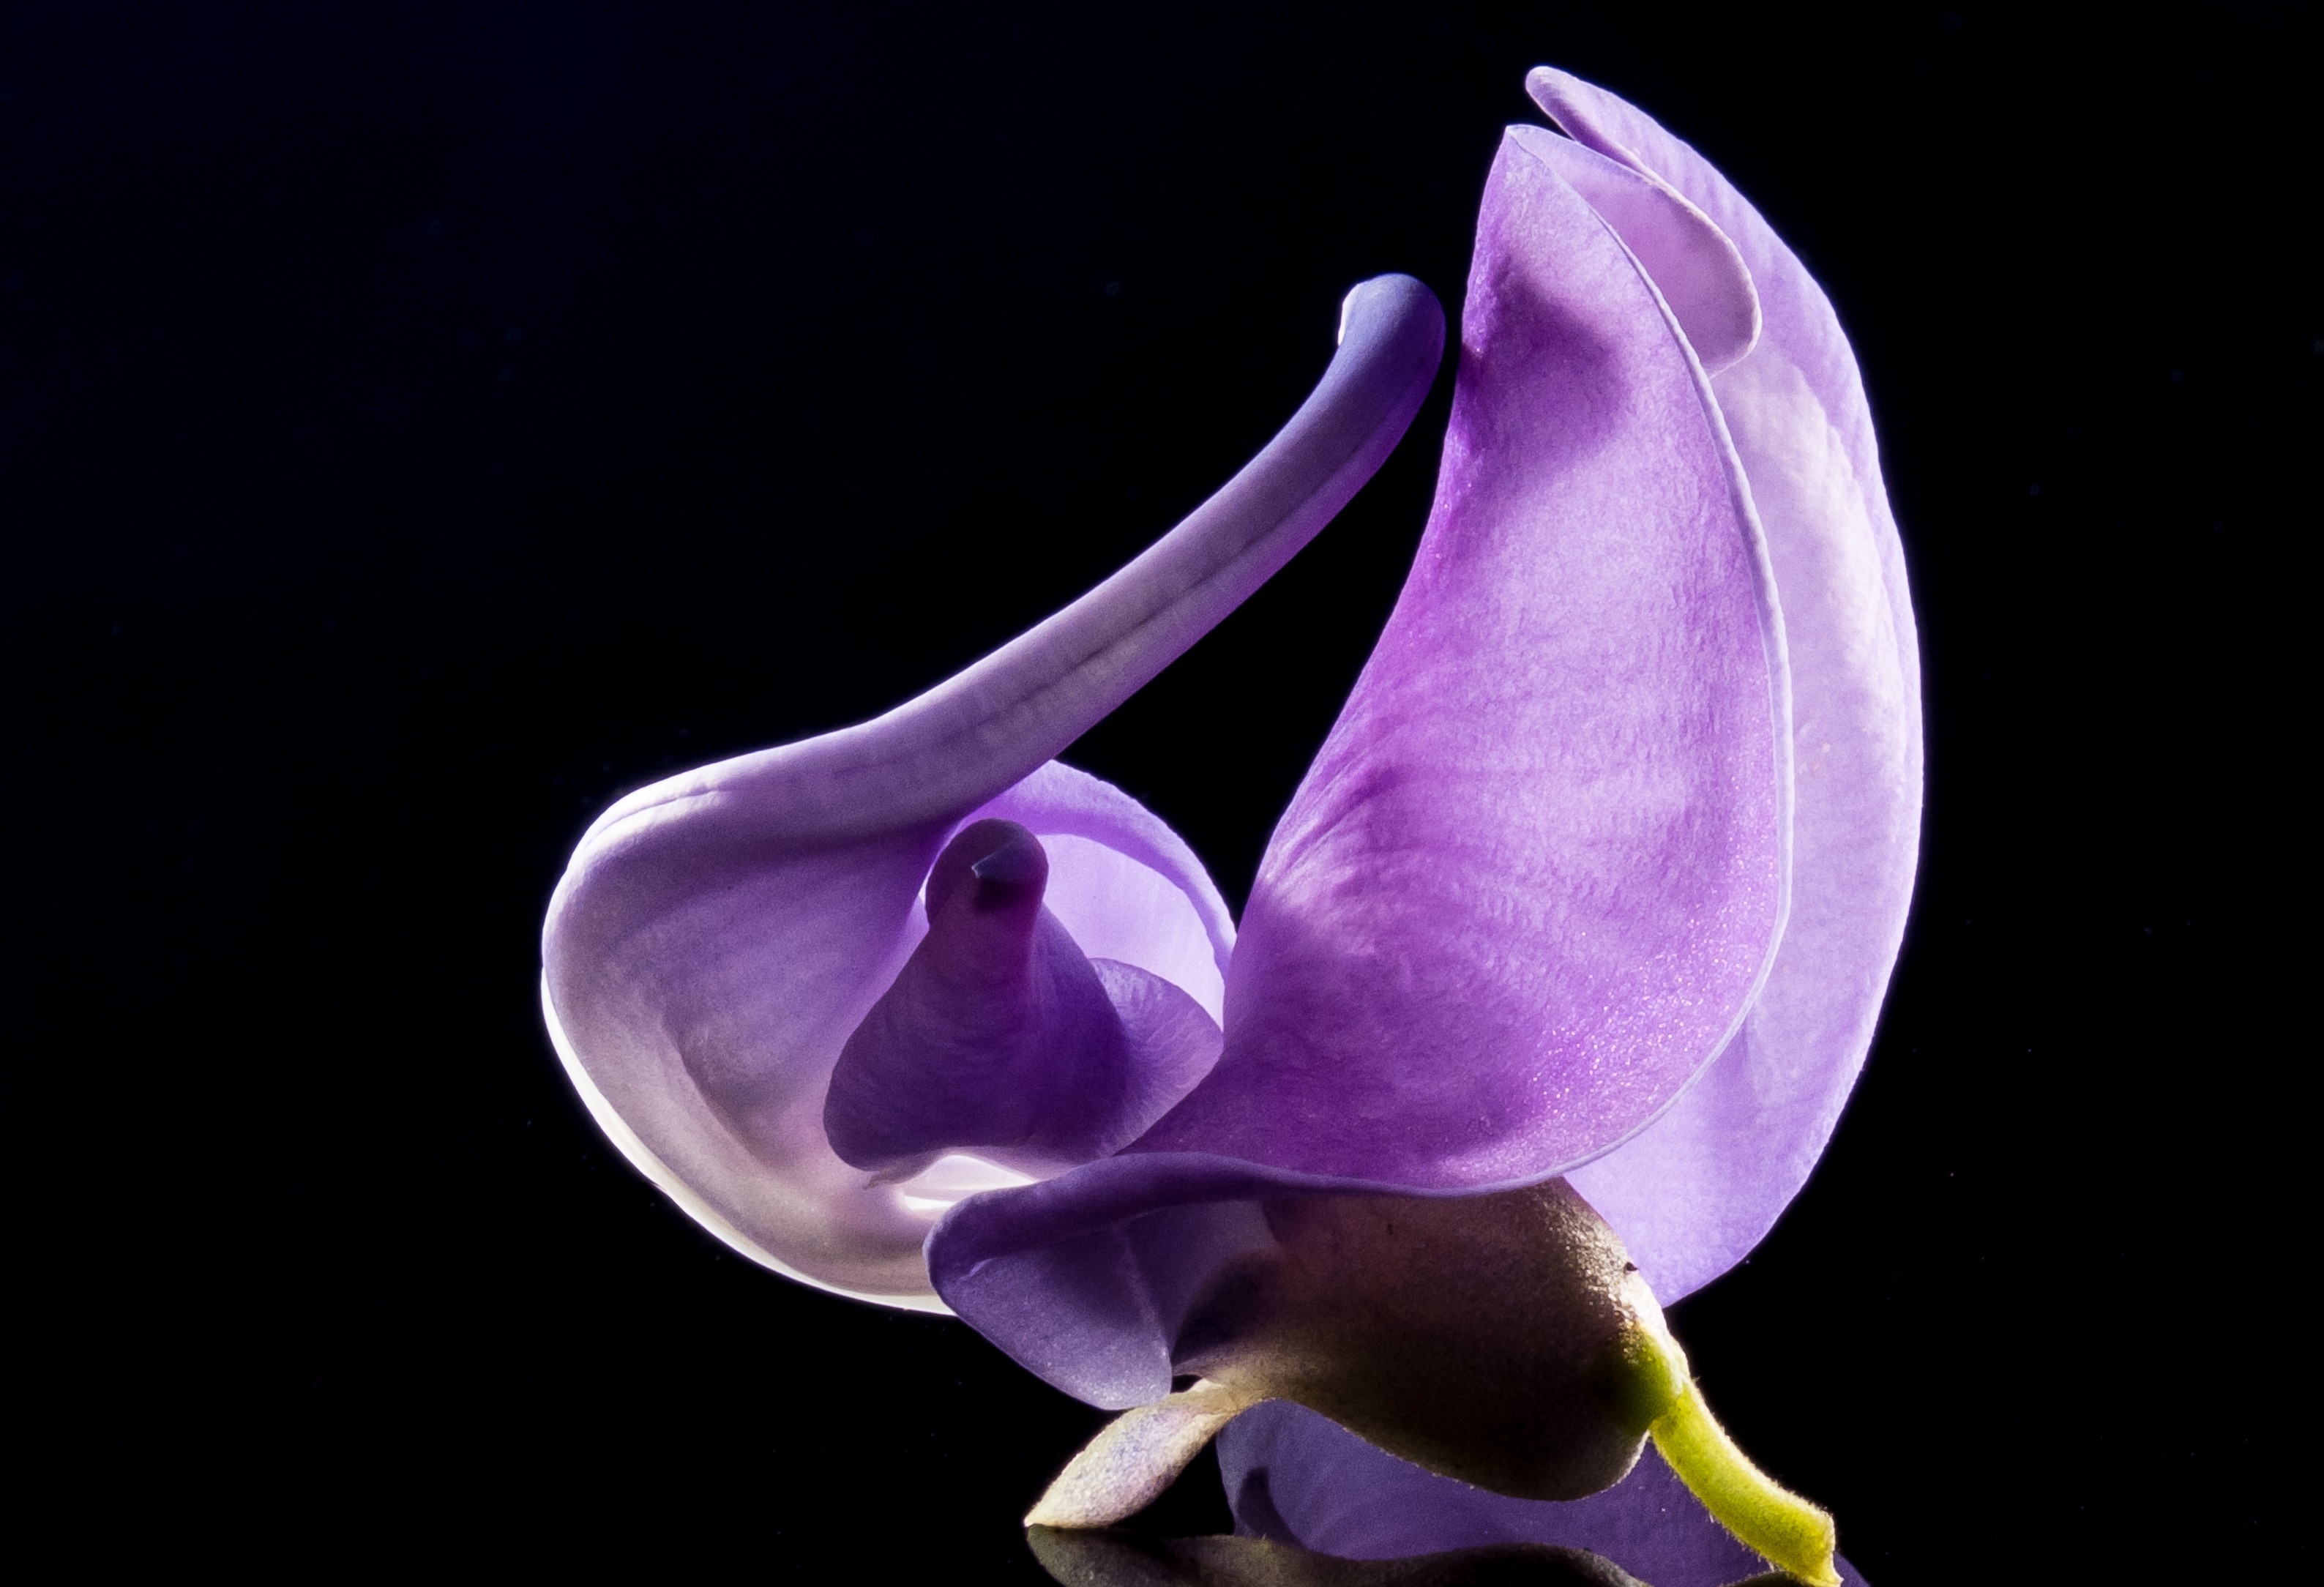
blossom, plant, flower, purple, petal, bloom, blue, close, wild flower, violet, organ, arum, macro photography, flowering plant, land plant